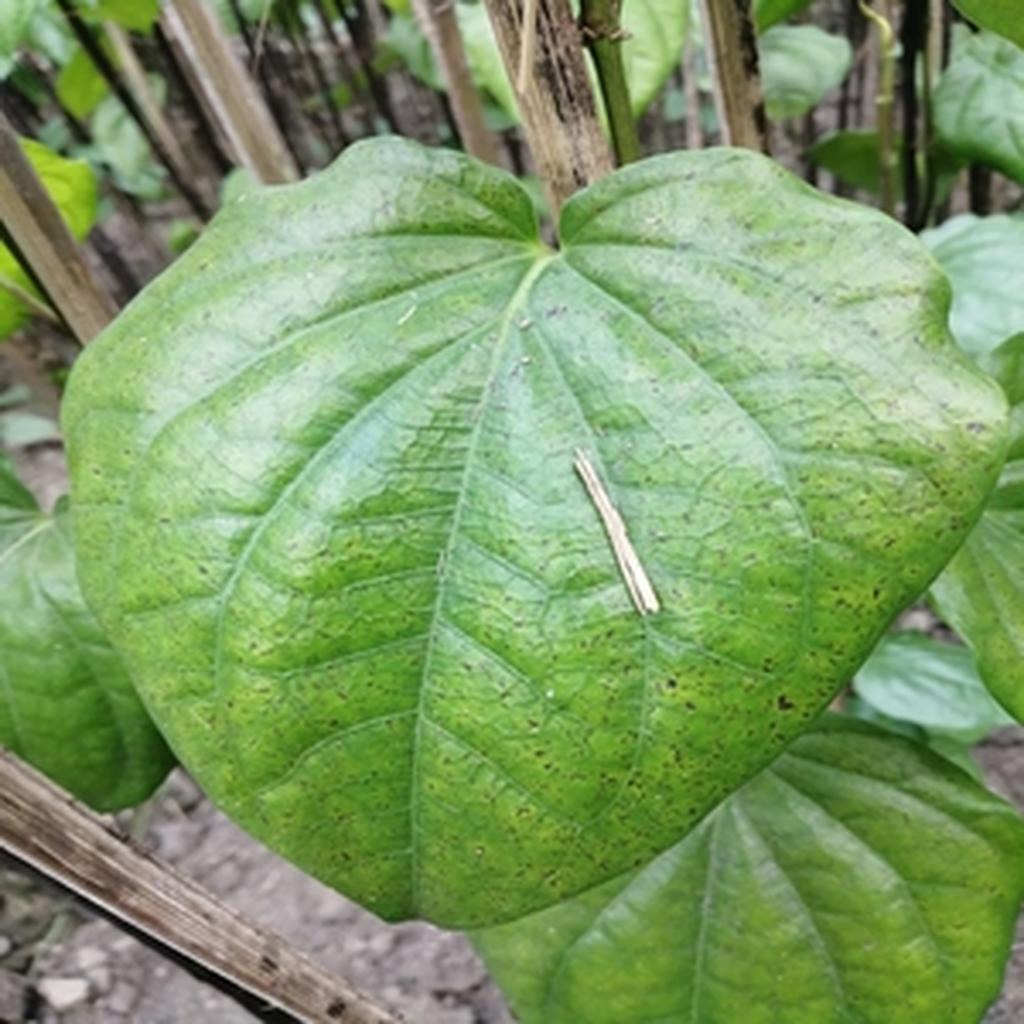
Label: Leaf_Spot